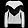
Label: Pullover